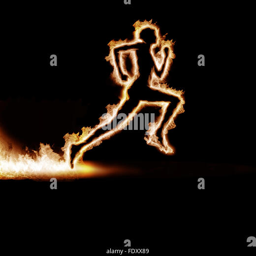
tv variety show , enveloped in flames on a black background